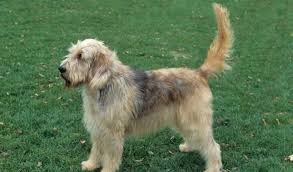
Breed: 217-n000014-otterhound